Sky position (RA, Dec in degrees): 230.037, 4.488
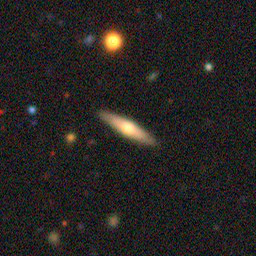
Galaxy morphology: Edge-on Galaxies with Bulge